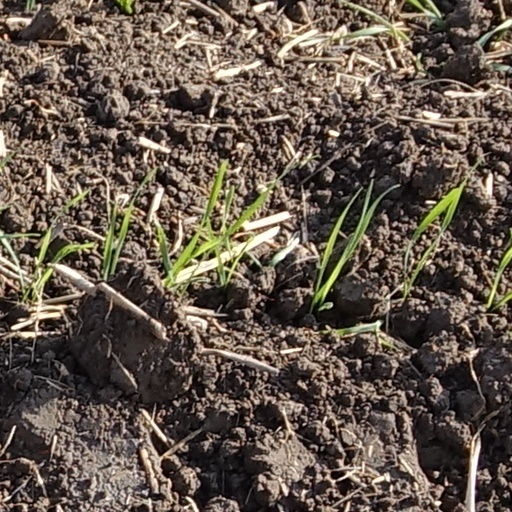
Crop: wheat